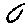
Label: 0